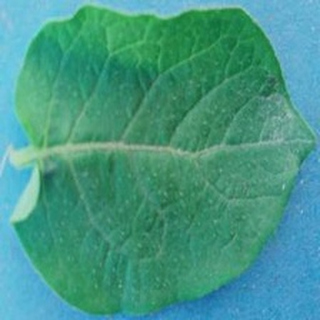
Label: healthy_potato